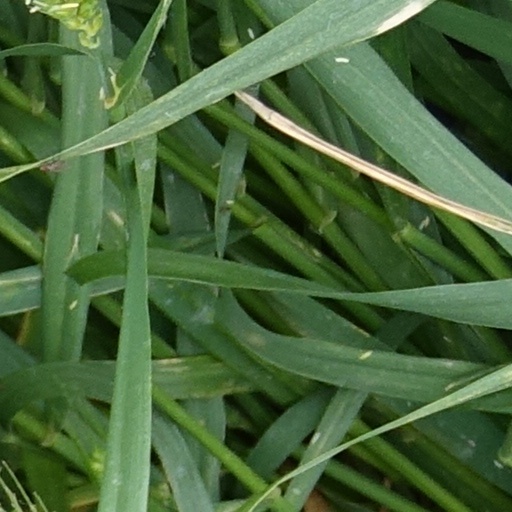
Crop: wheat